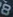
Number: 8